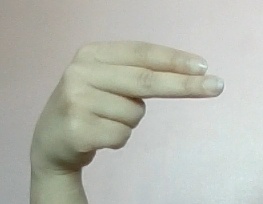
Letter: ain